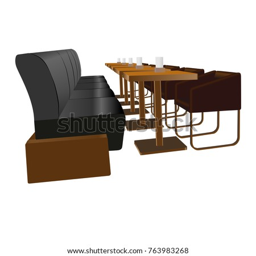
set of furniture for bars and cafes isolated on a white background